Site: brandenburg
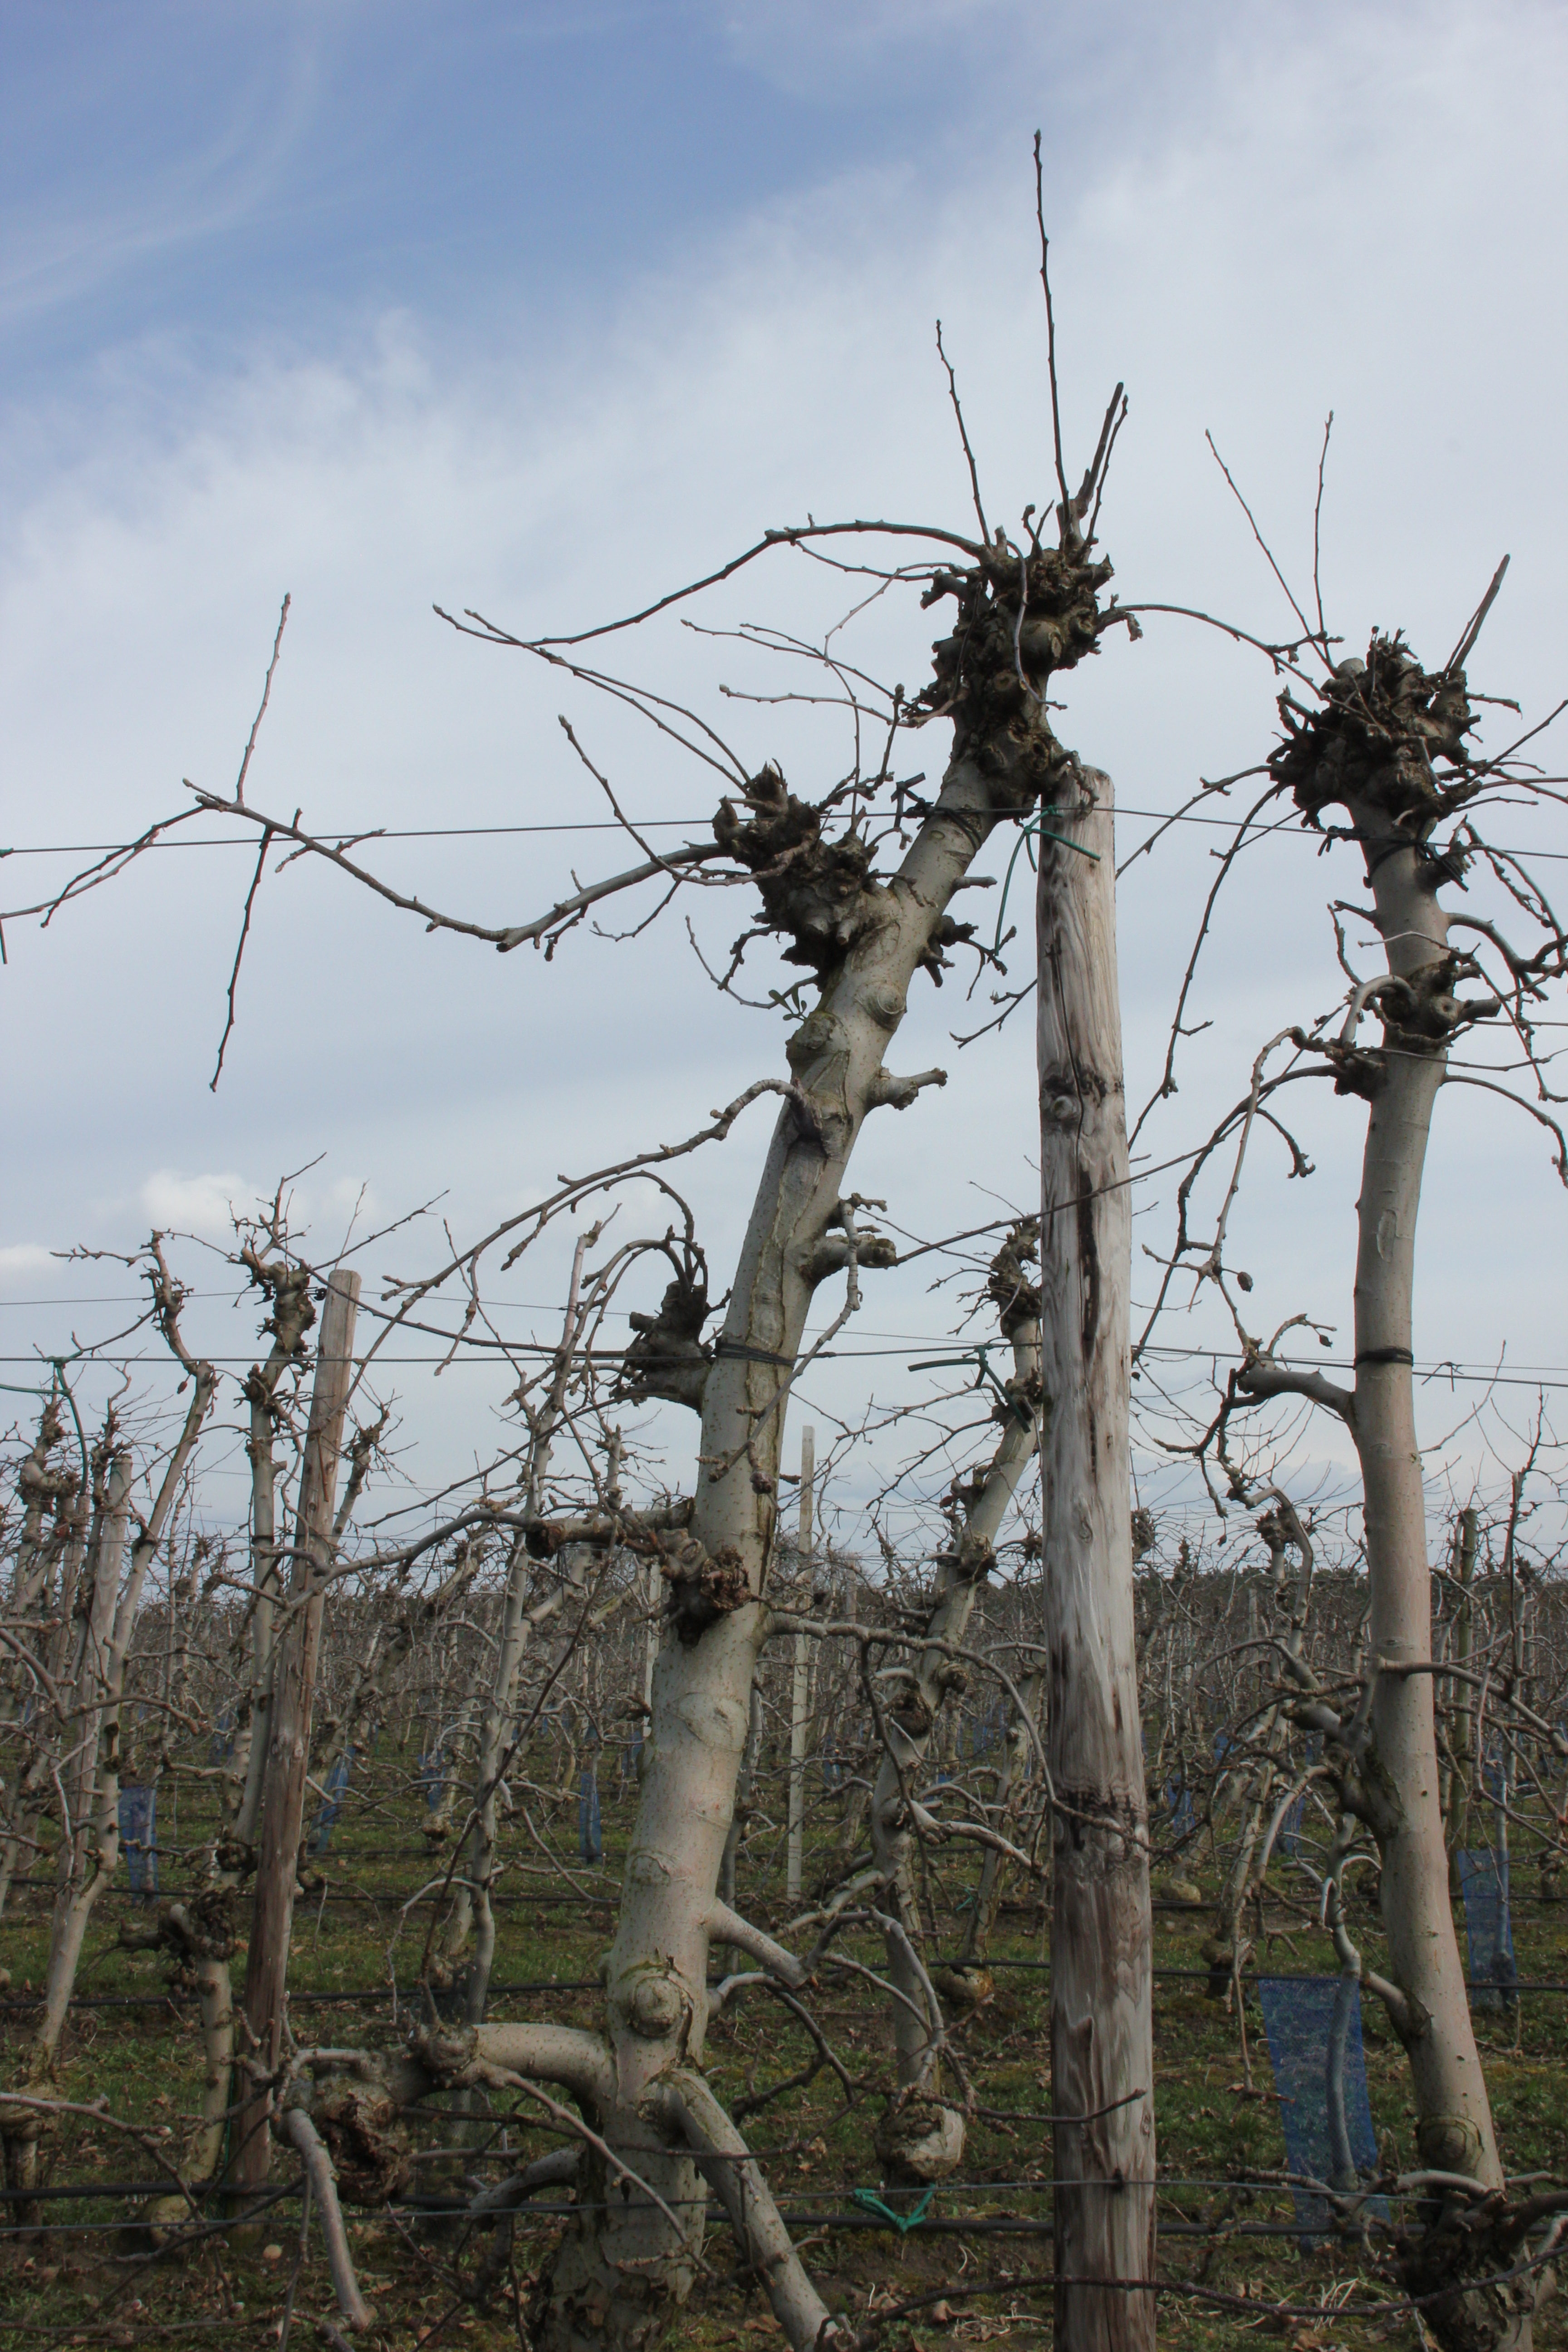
Growth stage (BBCH 01): Bud development